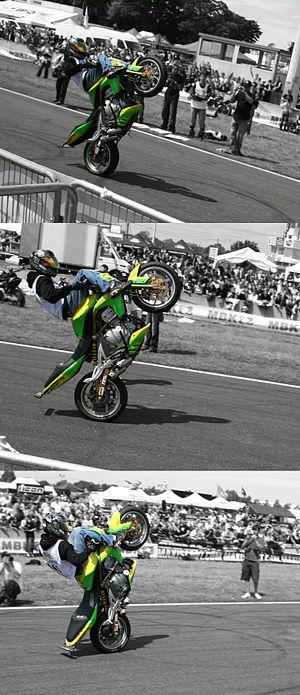
Le wheeling ou roue arrière, est une figure de stunt qui se pratique généralement avec une motocyclette puissante. Il consiste à rouler sur la roue arrière en exécutant ou non des figures.